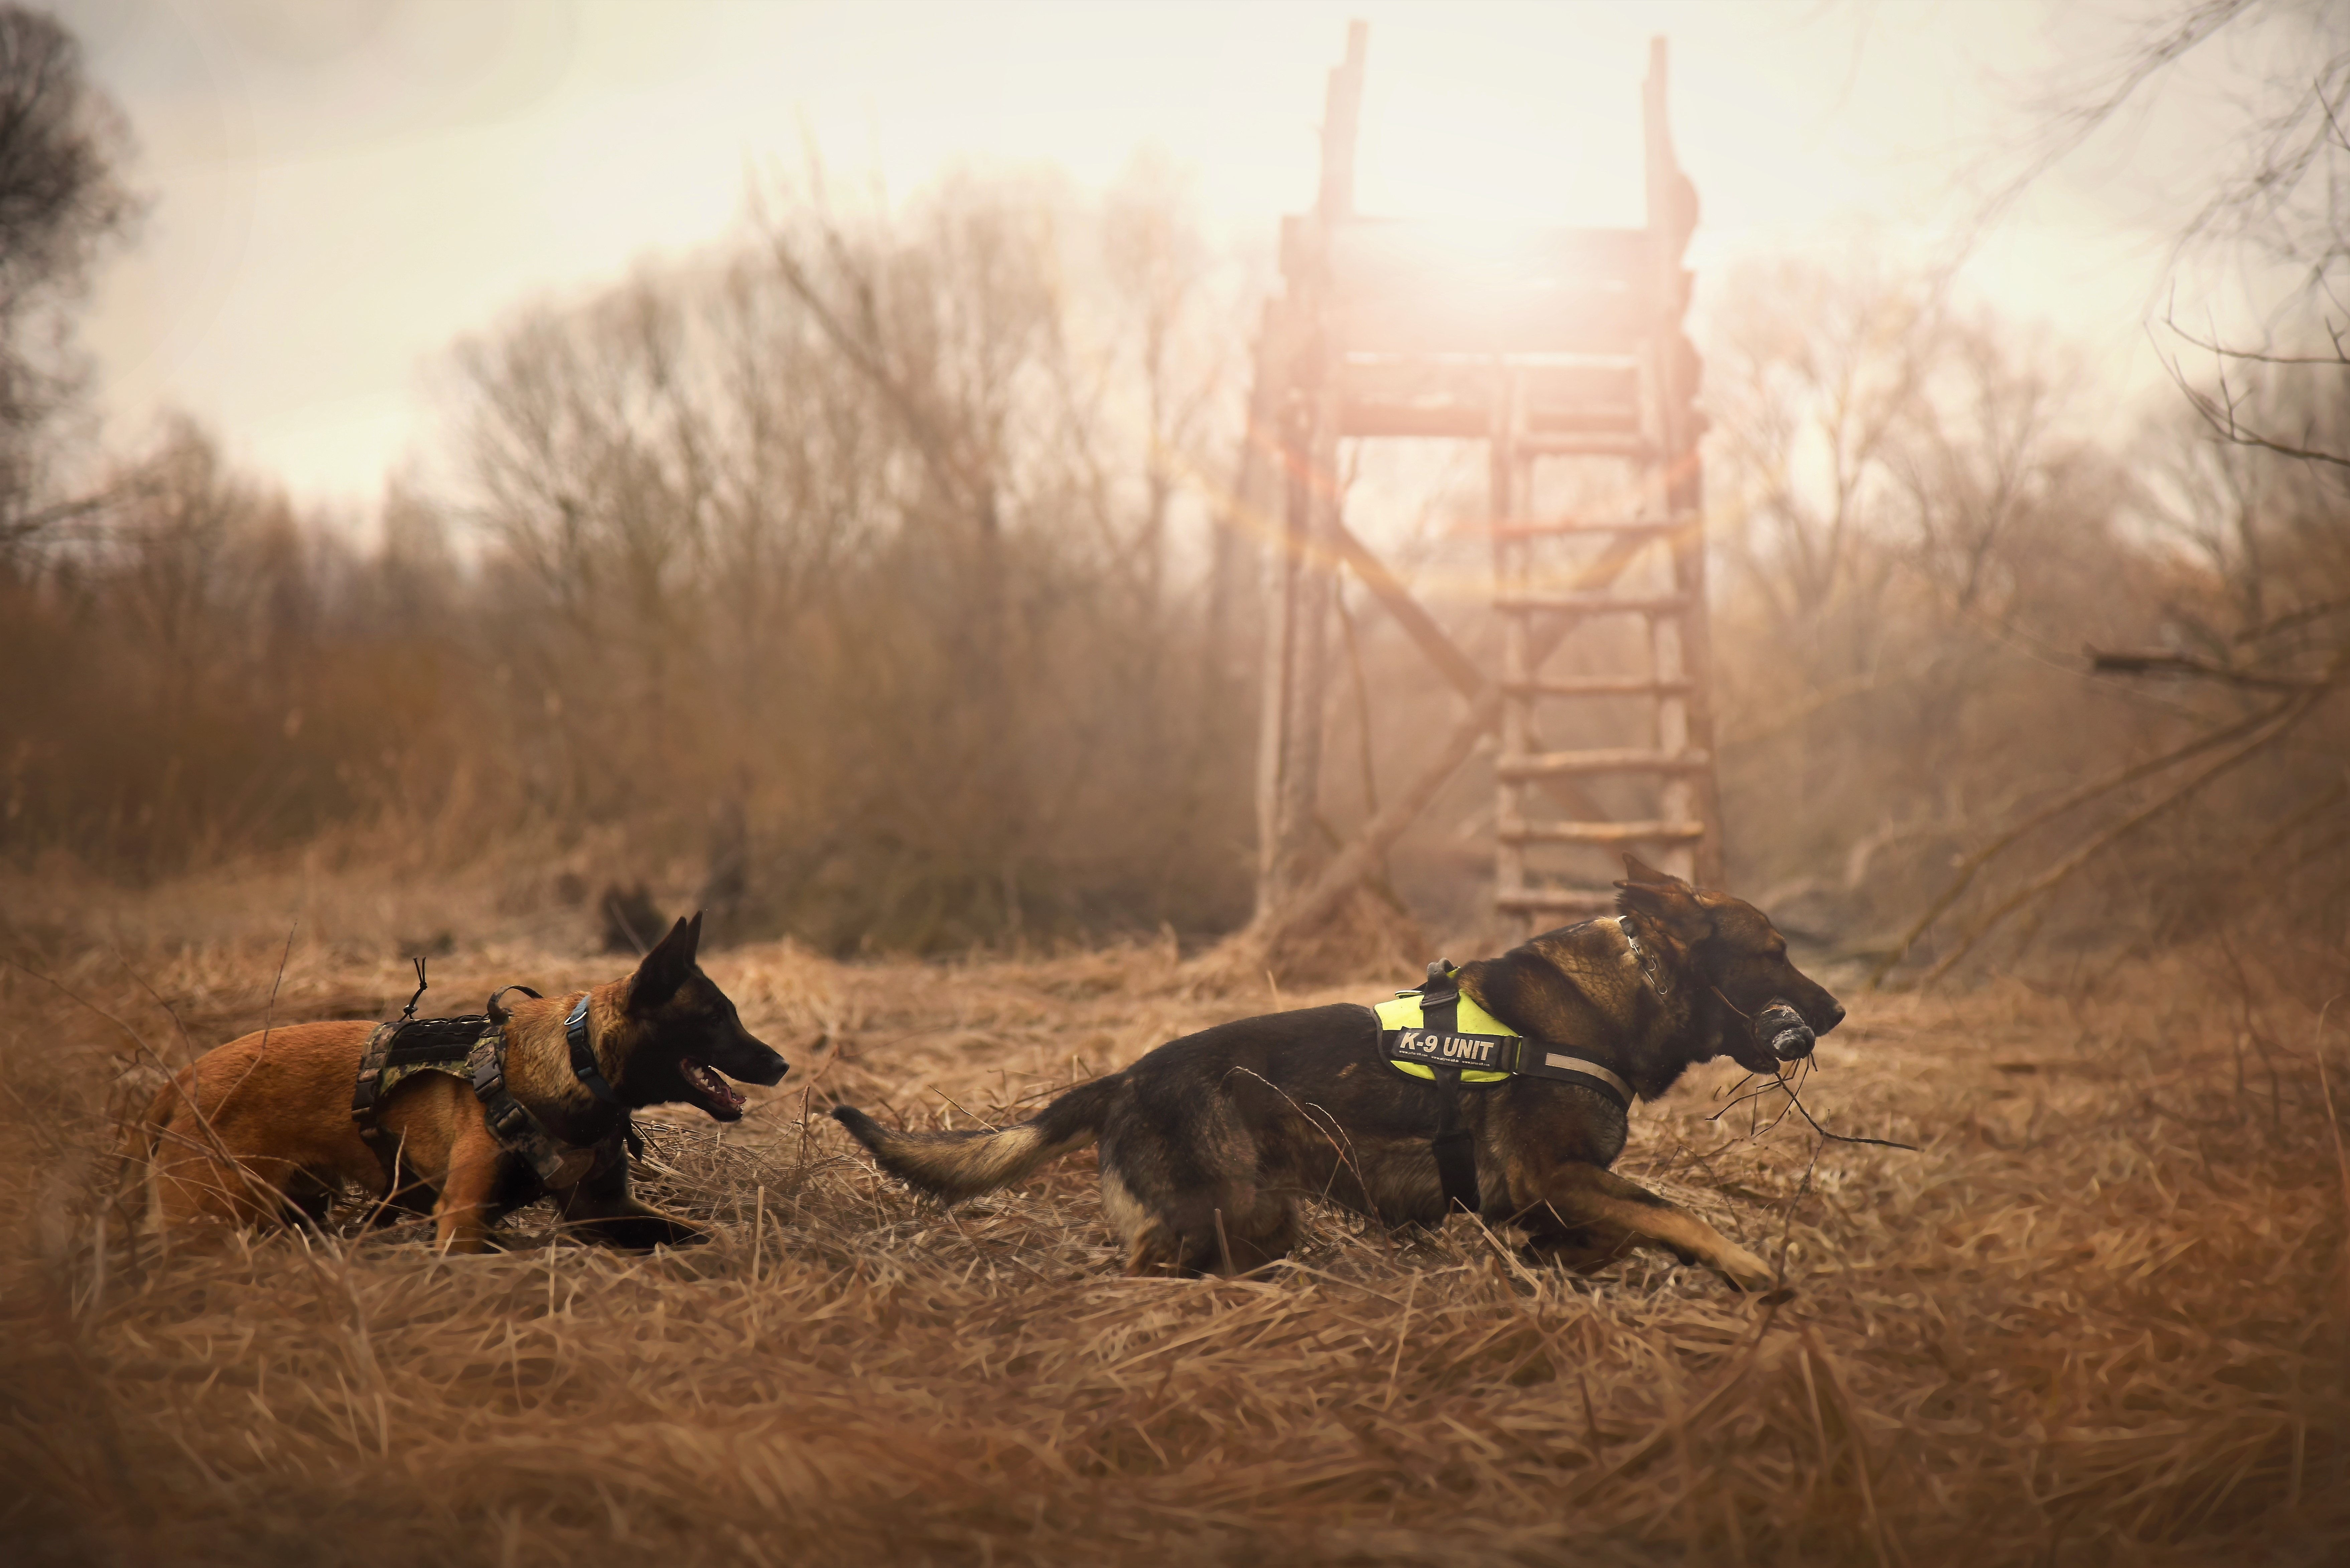
canidae, dog, sporting group, hunting dog, carnivore, wildlife, dog breed, working animal, guard dog